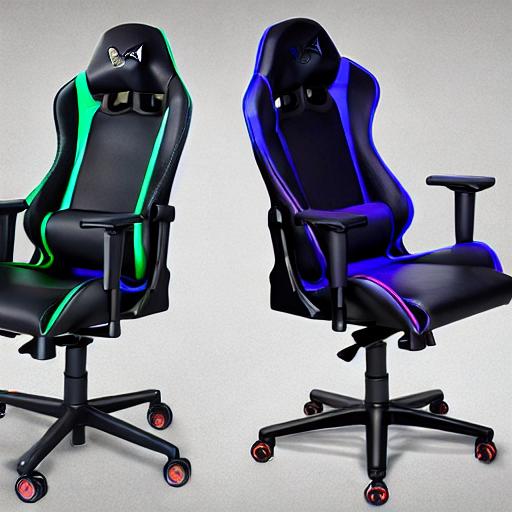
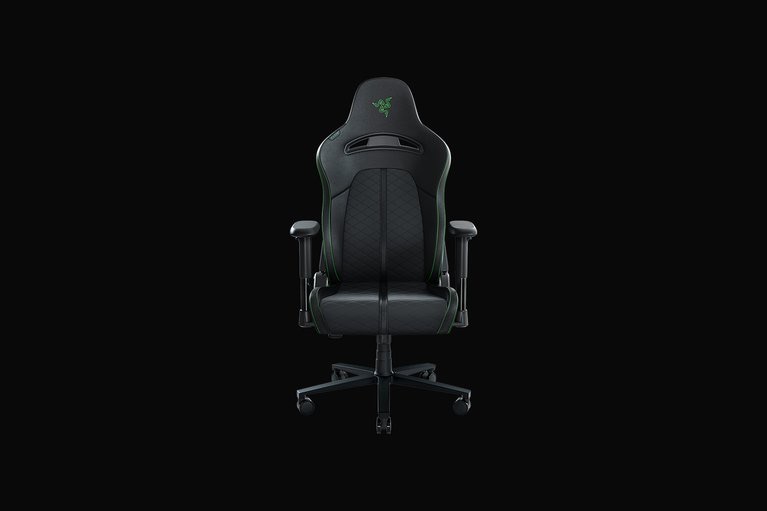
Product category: items_chair
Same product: no